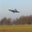
Label: airplane